Roman Catholic Diocese of Evansville

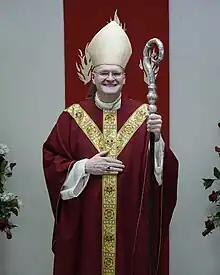

The population of downtown Evansville declined in the 1960s, forcing the diocese to close Assumption Cathedral in 1965. Holy Trinity Church, the home of the chancery since 1957, was named the pro-cathedral, for the diocese.